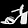
Label: Sandal